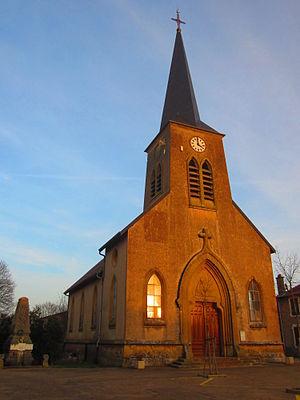
Eglise Morville Seille
Morville-sur-Seille est une commune française située dans le département de Meurthe-et-Moselle, en région Grand Est.